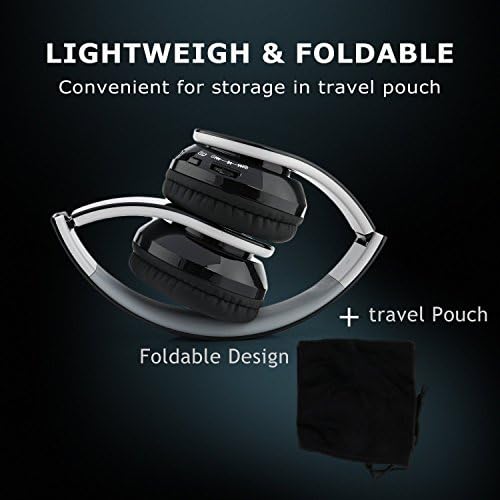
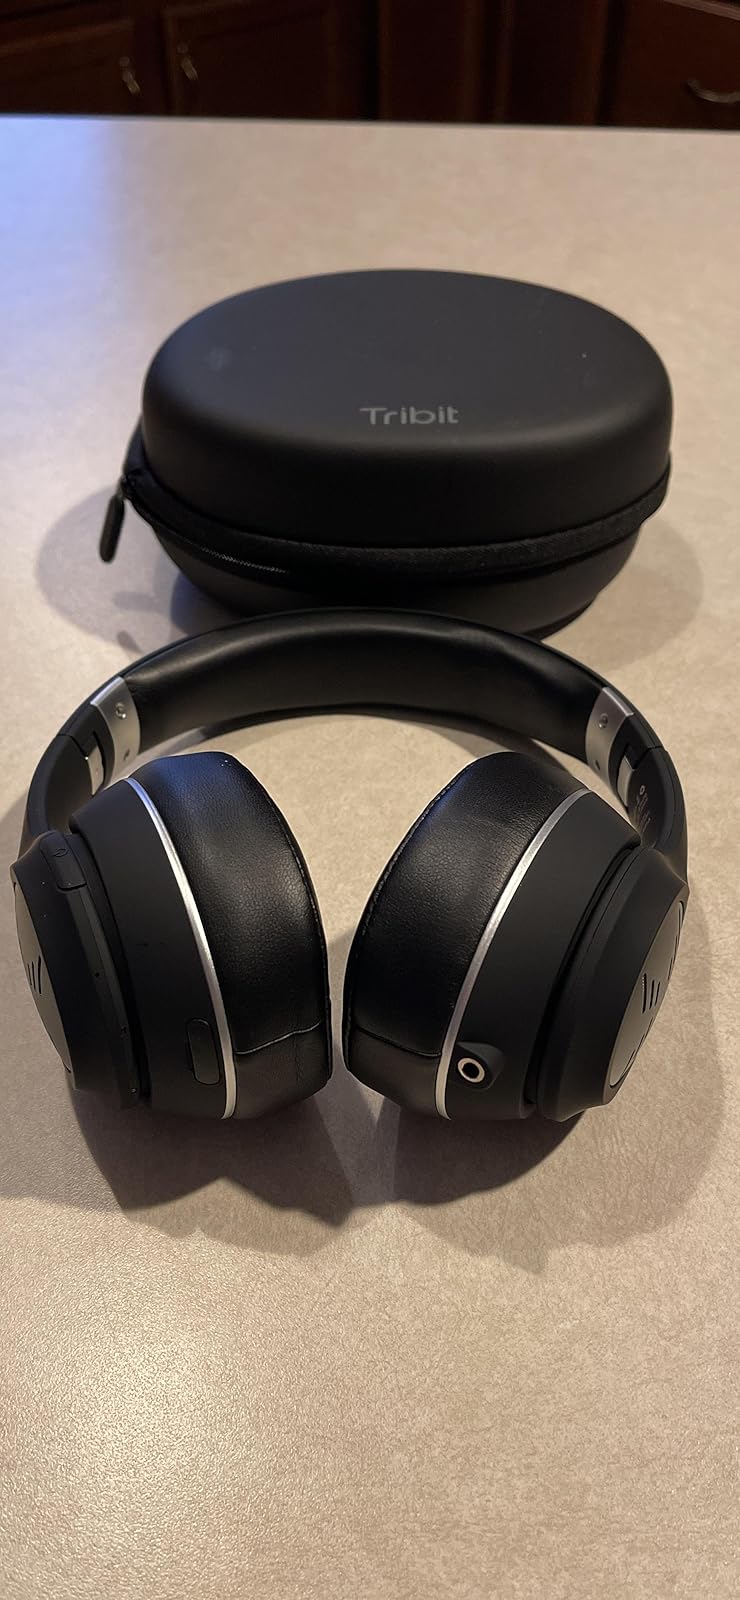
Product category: headphones
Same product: no